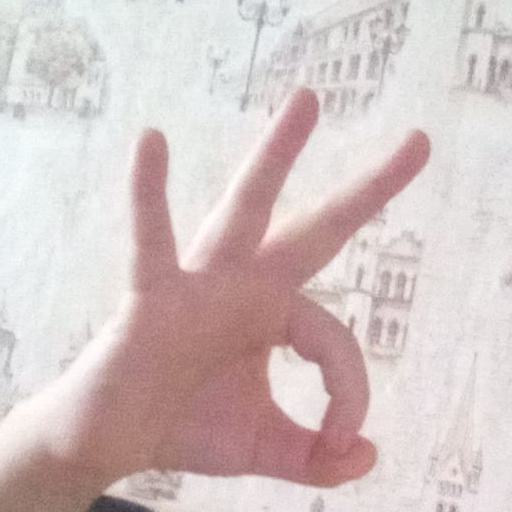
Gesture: ok